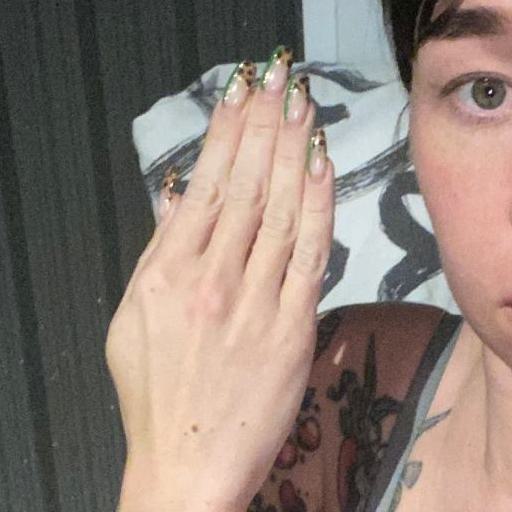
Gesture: stop_inverted